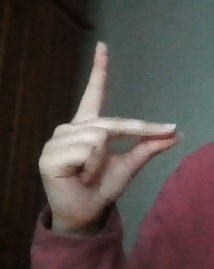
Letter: ta